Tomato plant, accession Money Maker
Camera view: vertical (180 deg); turntable rotation: 0 degrees
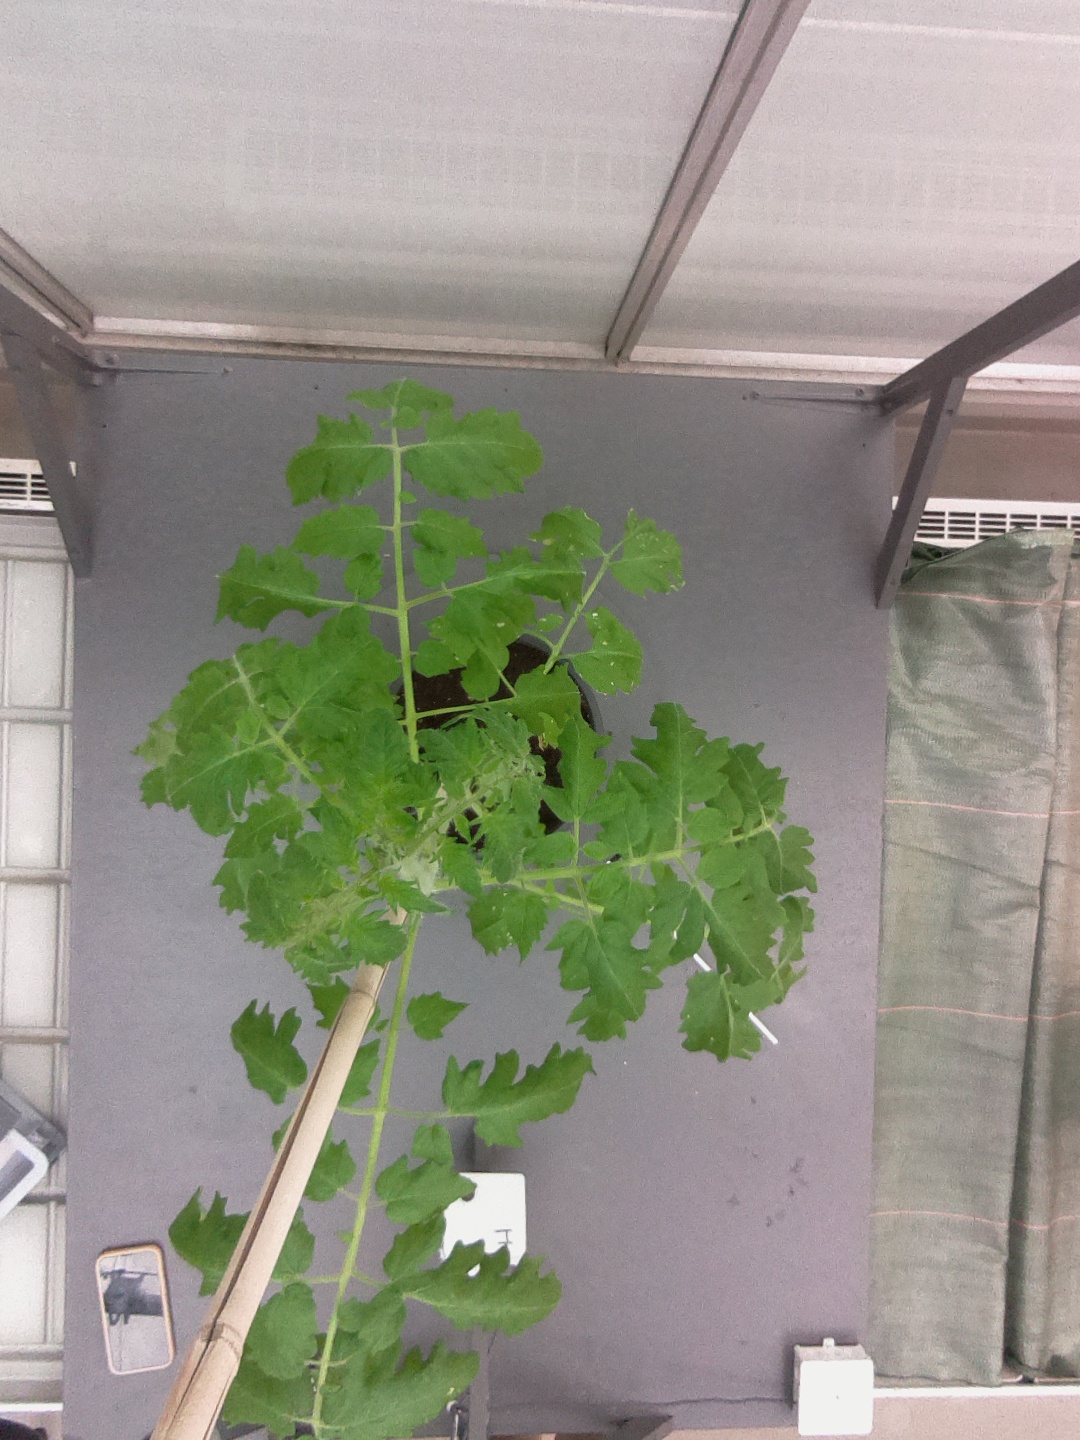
BBCH growth stage 53: 3 inflorescences visible